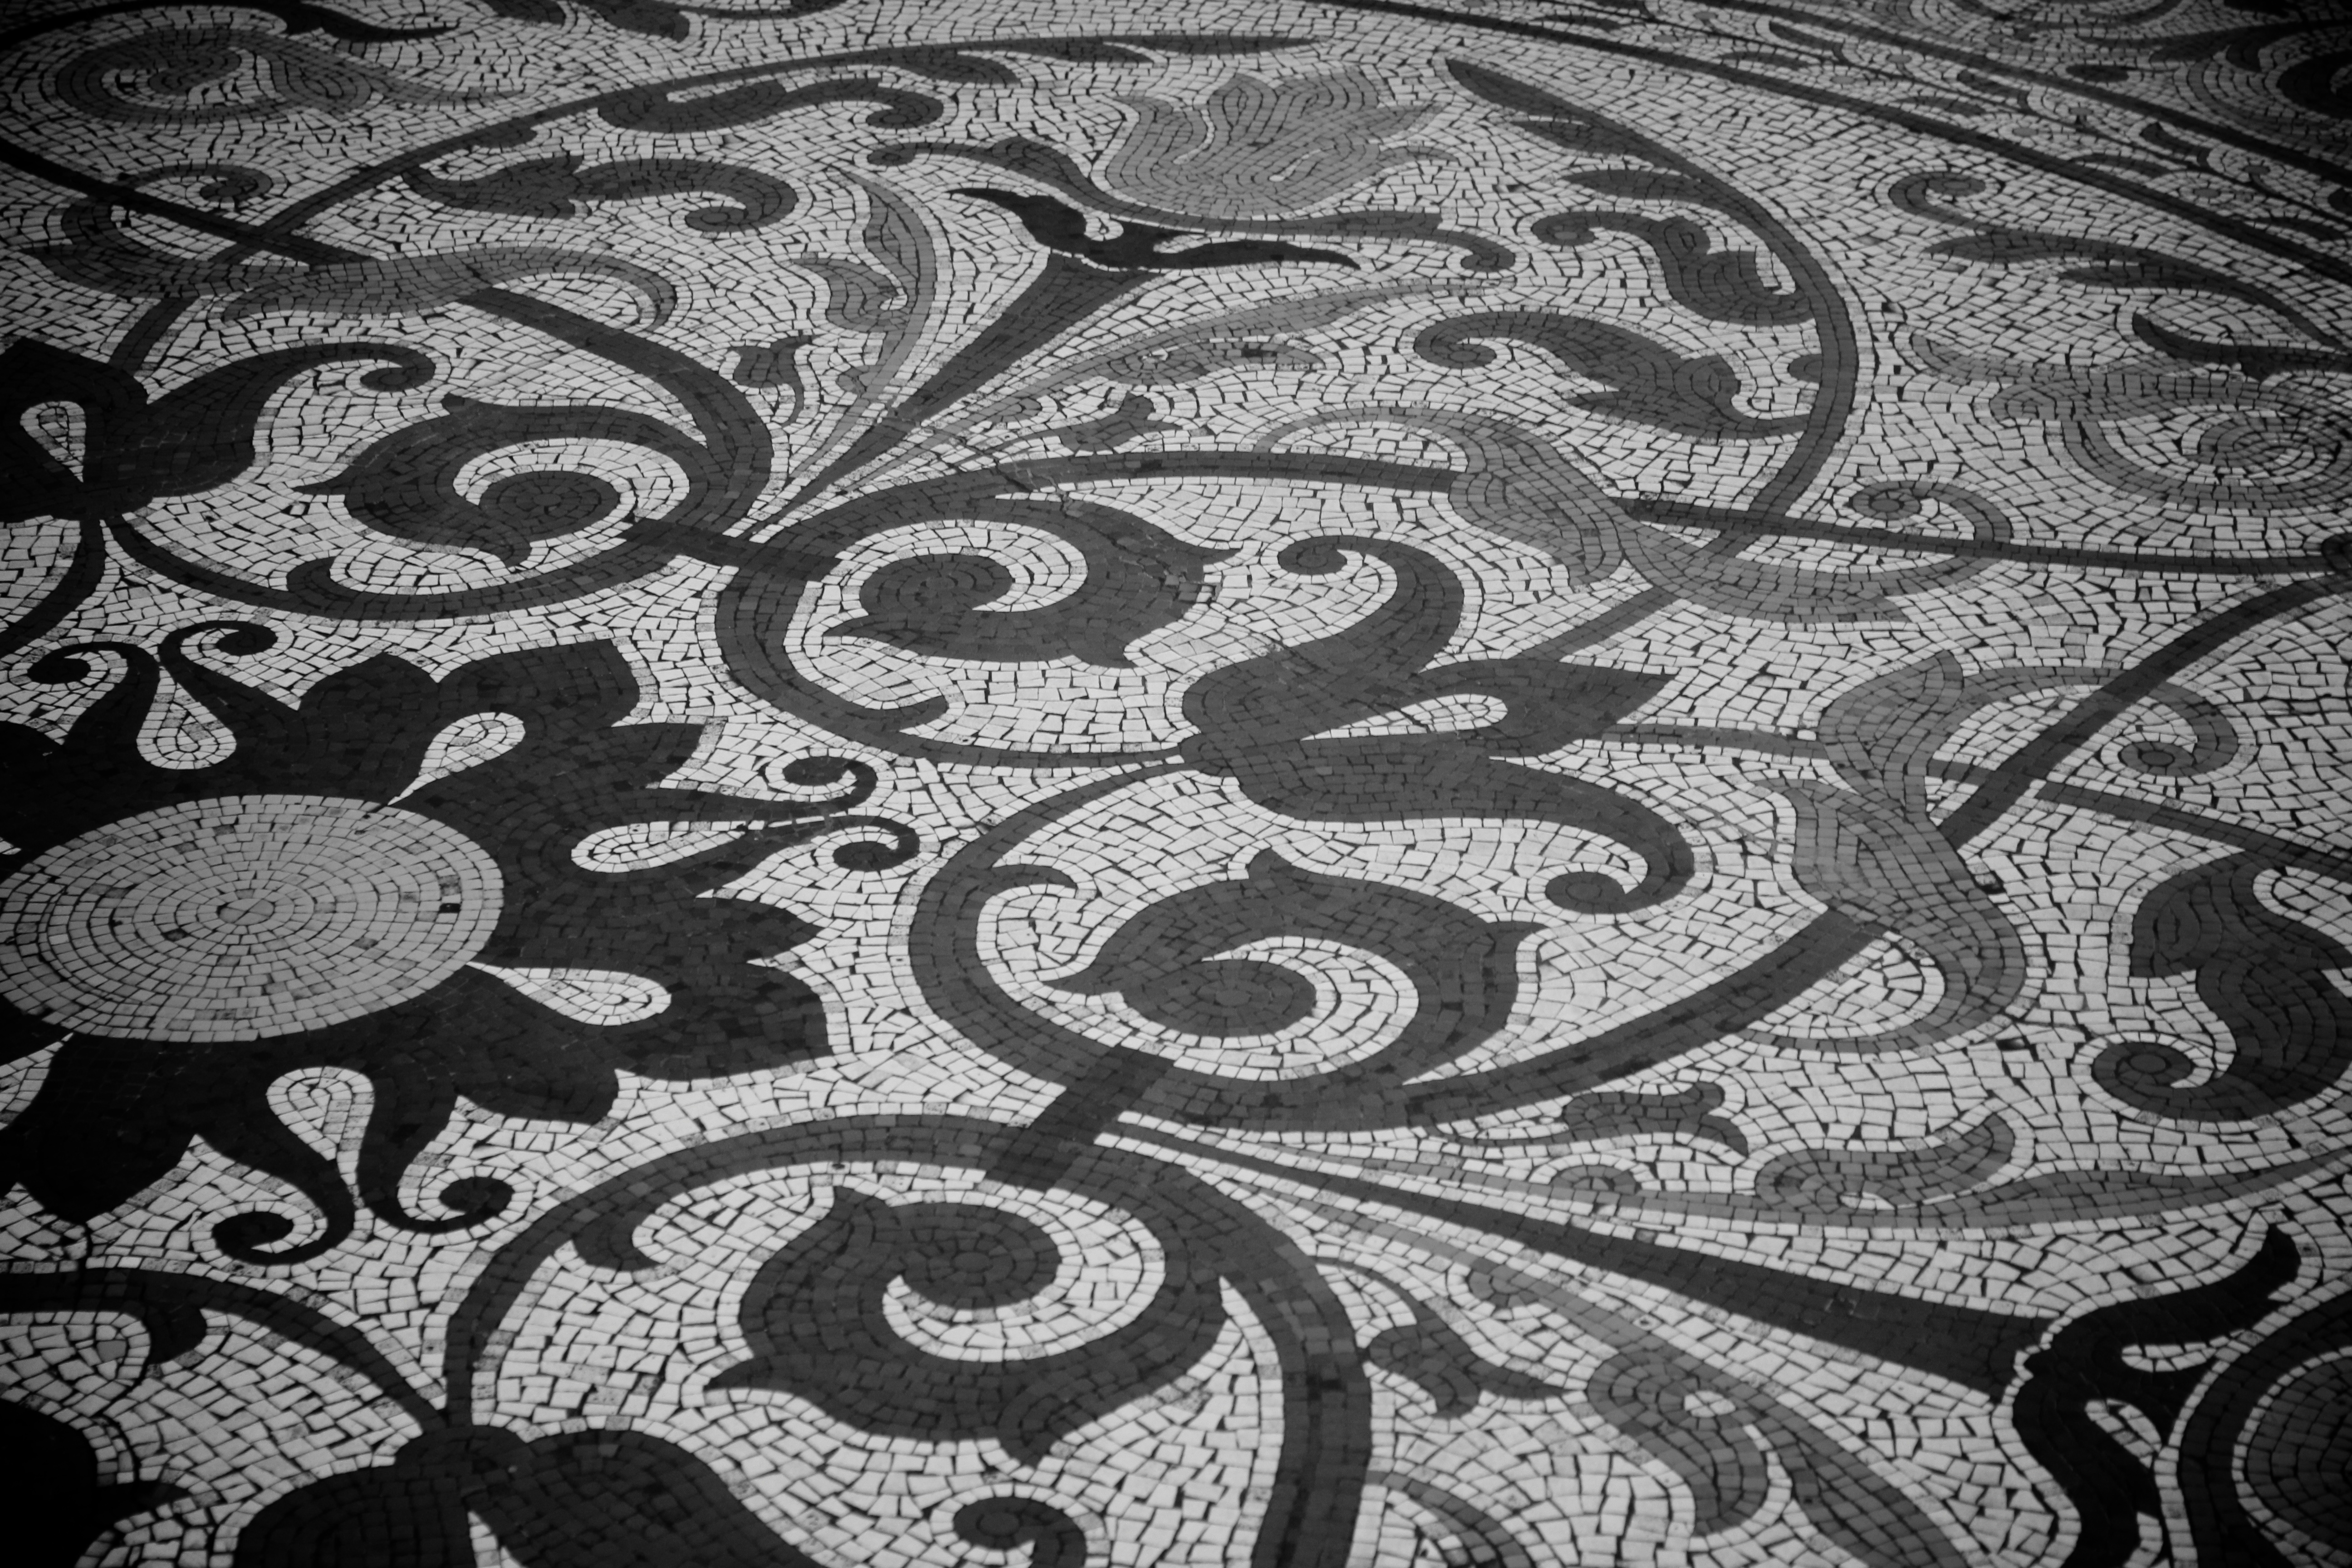
black and white, architecture, vintage, texture, floor, interior, pattern, line, tile, black, monochrome, circle, surface, art, drawing, design, symmetry, mosaic, wallpaper, flooring, road surface, monochrome photography, tile floor